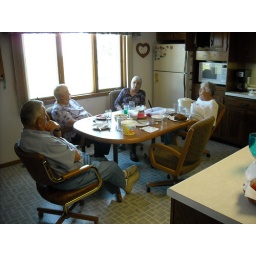
Dale, Bev, Janet and Wilma shooting the breeze around the kitchen table